Bing Zhi

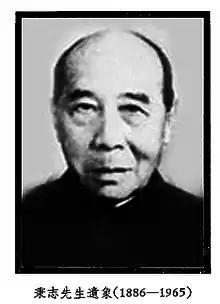
Bing Zhi in 1965.

Bing Zhi (9 April 1886 - 21 February 1965), was a Chinese zoologist of Manchu ancestry, considered the founder of China's neontology. He was an academician of the Chinese Academy of Sciences and Academia Sinica. He was a delegate to the 1st, 2nd and 3rd National People's Congress.